Naked (book)

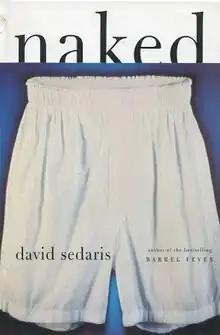
First edition

Naked is a 1997 essay collection by American humorist David Sedaris. His second book after 1994's "Barrel Fever", it details his life, from his unusual upbringing in the suburbs of Raleigh, North Carolina, to his booze-and-drug-ridden college years, to his Kerouacian wanderings as a young adult. Many of the essays originated from his time on NPR's "This American Life" but were rewritten for publication to include more "unpleasant mental pictures." "Naked" was released by Little, Brown and Company, and it reached No. 6 on the New York Times best-seller list for Hardcover nonfiction.